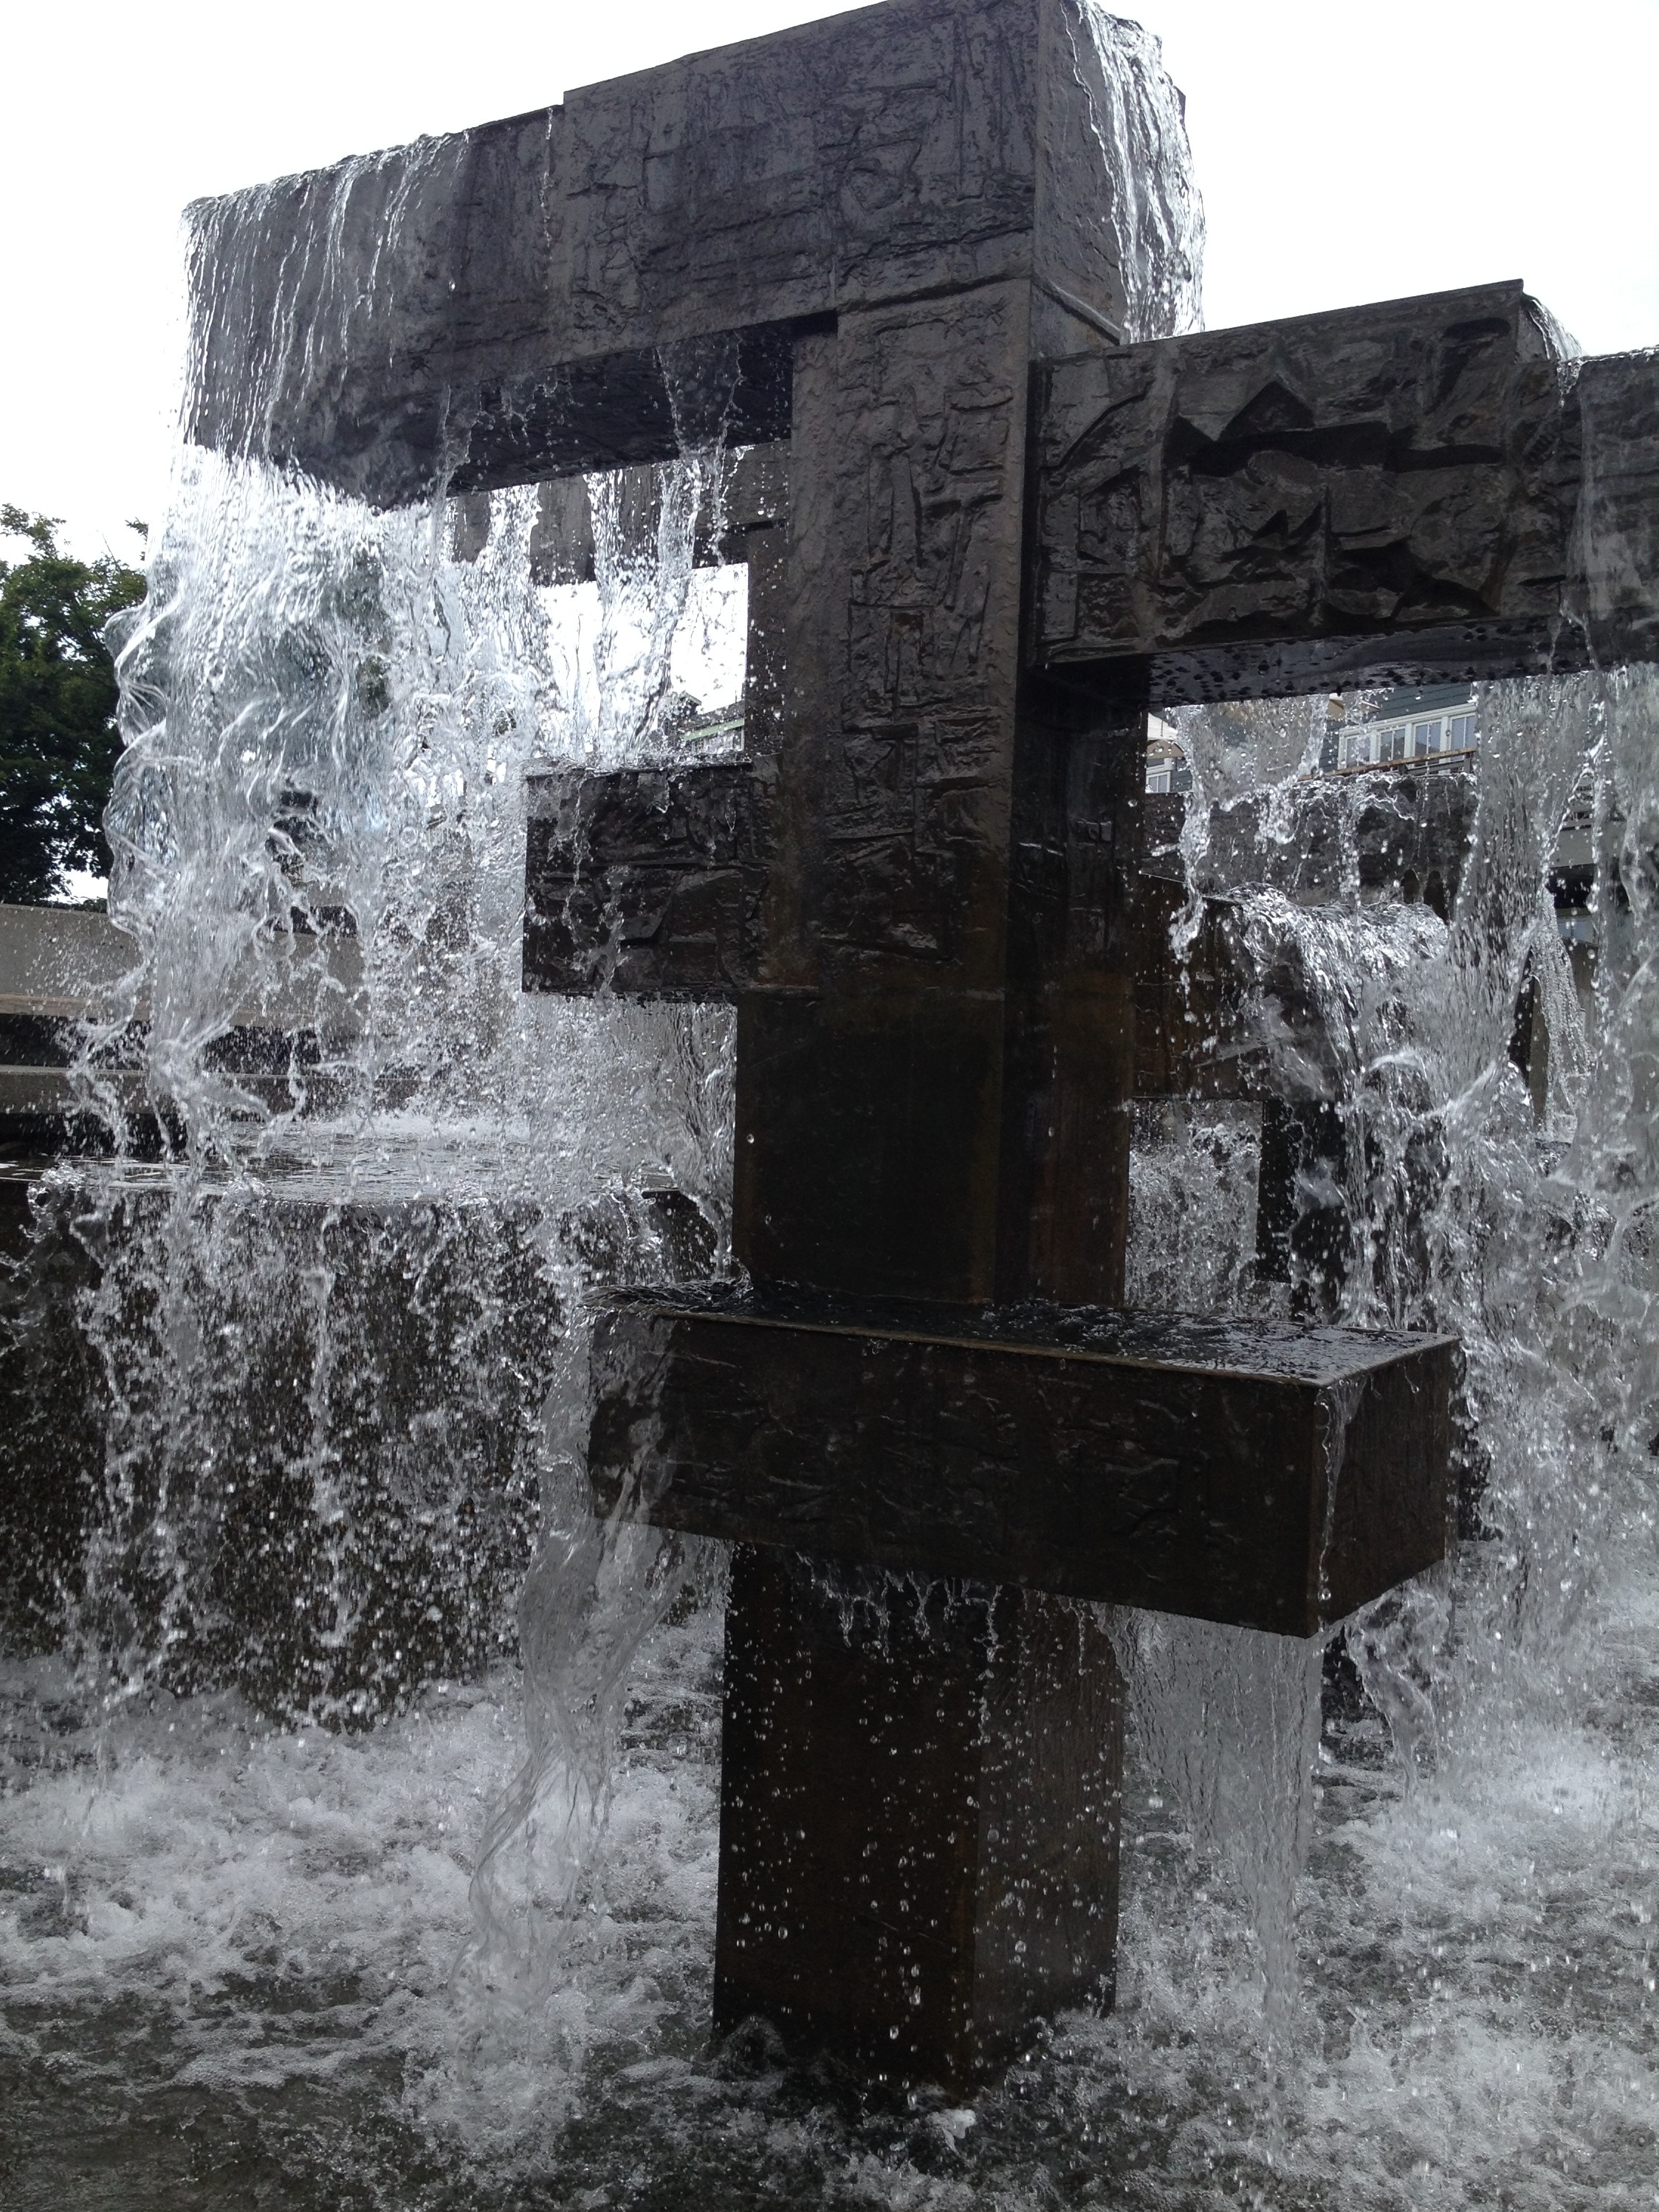
water, snow, winter, city, urban, ice, weather, fountain, water feature, freezing